Zack and Cody Martin

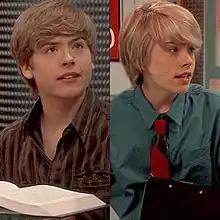
Zack (left) and Cody (right) in "The Suite Life on Deck"

Zack and Cody Martin are fictional characters and the central protagonists of the American television teen sitcom series "The Suite Life of Zack & Cody," its sequel/spin-off series "The Suite Life on Deck", and the television film "The Suite Life Movie", portrayed by Dylan Sprouse and Cole Sprouse, respectively.